Attraction (2017 film)

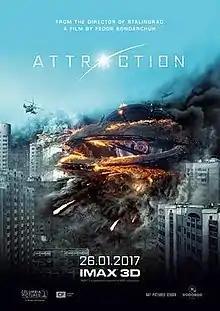
US theatrical release poster

Attraction is a 2017 Russian science fiction action film directed by Fyodor Bondarchuk. The plot focuses upon an extraterrestrial spaceship crash-landing in the Chertanovo district of Moscow after an attack by Russian Air Forces. The Russian government immediately implements martial law, as local civilians grow increasingly angry at the unwelcome guest due to false propaganda. The film stars Irina Starshenbaum, Alexander Petrov, Rinal Mukhametov, and Oleg Menshikov.